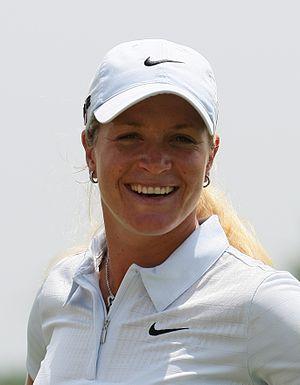
Suzann Pettersen, née le 7 avril 1981 à Oslo, est une golfeuse norvégienne. Professionnelle depuis 2000, elle débute sur le circuit européen en 2001 puis dispute le circuit américain depuis 2003. Elle compte vingt-deux victoires sur ces deux circuits dont deux tournois majeurs : le championnat de la LPGA en 2007 et The Evian Championship en 2013. Elle a été désignée meilleure débutante du circuit européen en 2001.